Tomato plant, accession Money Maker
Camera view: vertical (180 deg); turntable rotation: 120 degrees
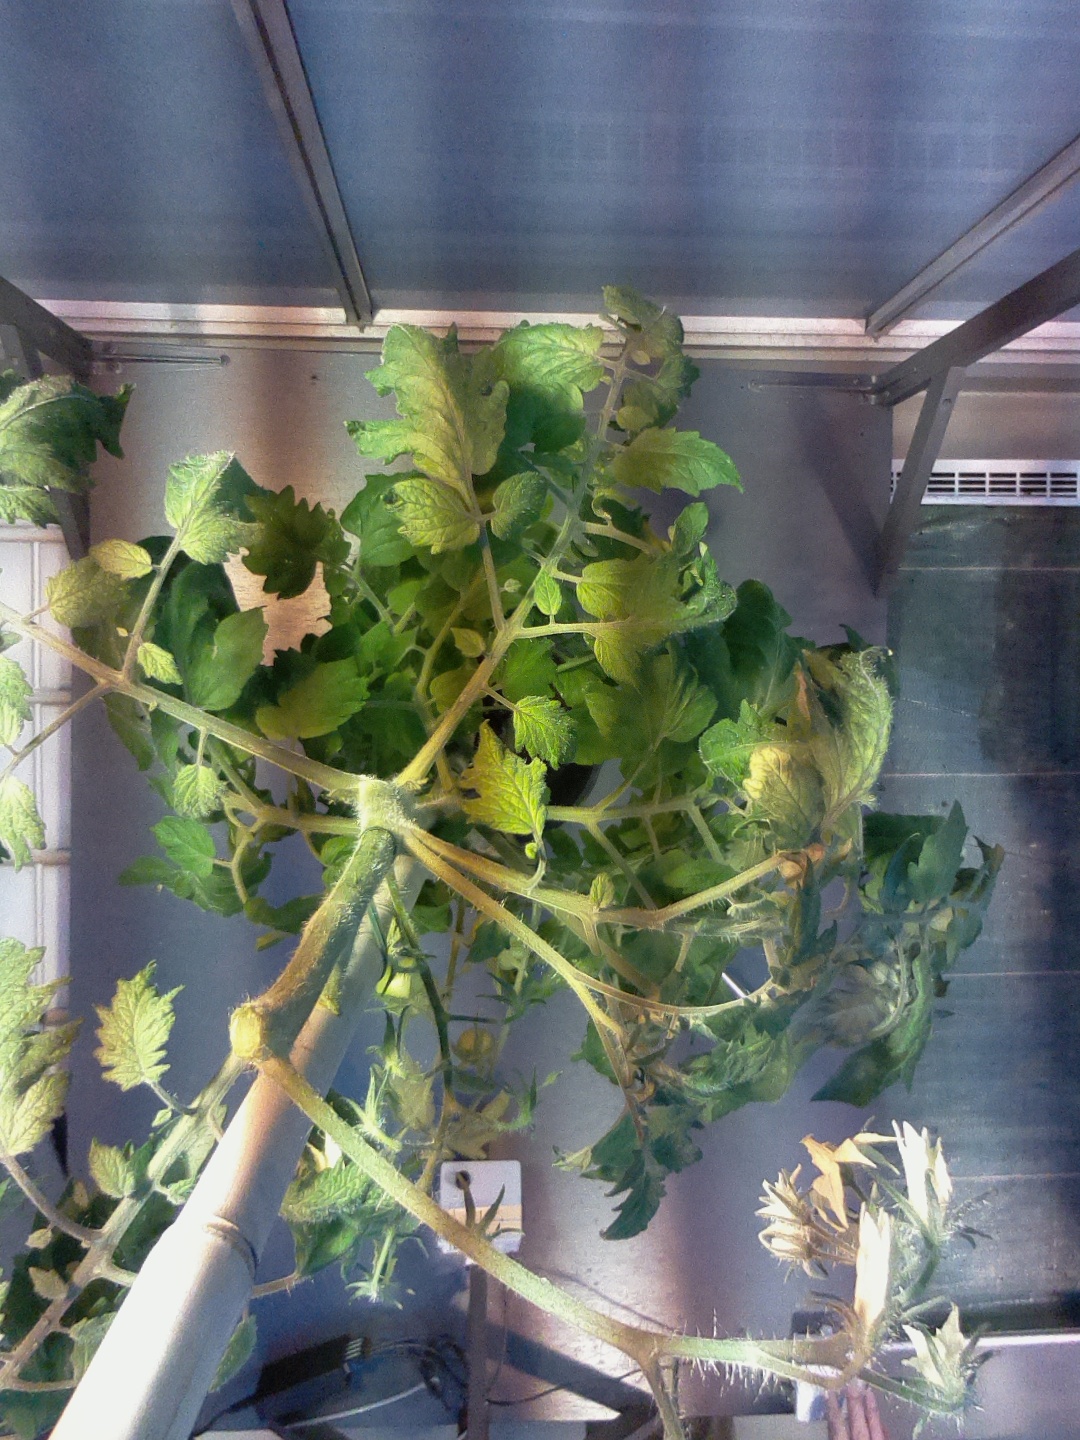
BBCH growth stage 71: 10%-20% of final fruit size